Bachitherium

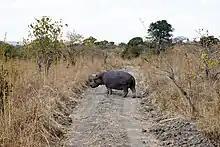
Africa today largely consists of tropical savannahs with dry conditions, making it slightly similar to Europe during the middle-late Oligocene.

Although the Eocene-Oligocene transition marked long-term drastic cooling global climates, western Eurasia was still dominated by humid climates, albeit with dry winter seasons in the Oligocene. Europe during the Oligocene had environments largely adapted to winter-dry seasons and humid seasons that were composed of three separate vegetational belts by latitude, with temperate needleleaf-broadleaved or purely broadleaved deciduous forests aligning with the northernmost belt between 40°N and 50°N, the middle belt of warmth-adapted mixed mesophytic and evergreen broadleaved forests aligning between 40°N and 30°N, and the last belt containing tropical vegetation aligning below 30°N.